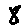
Label: 8